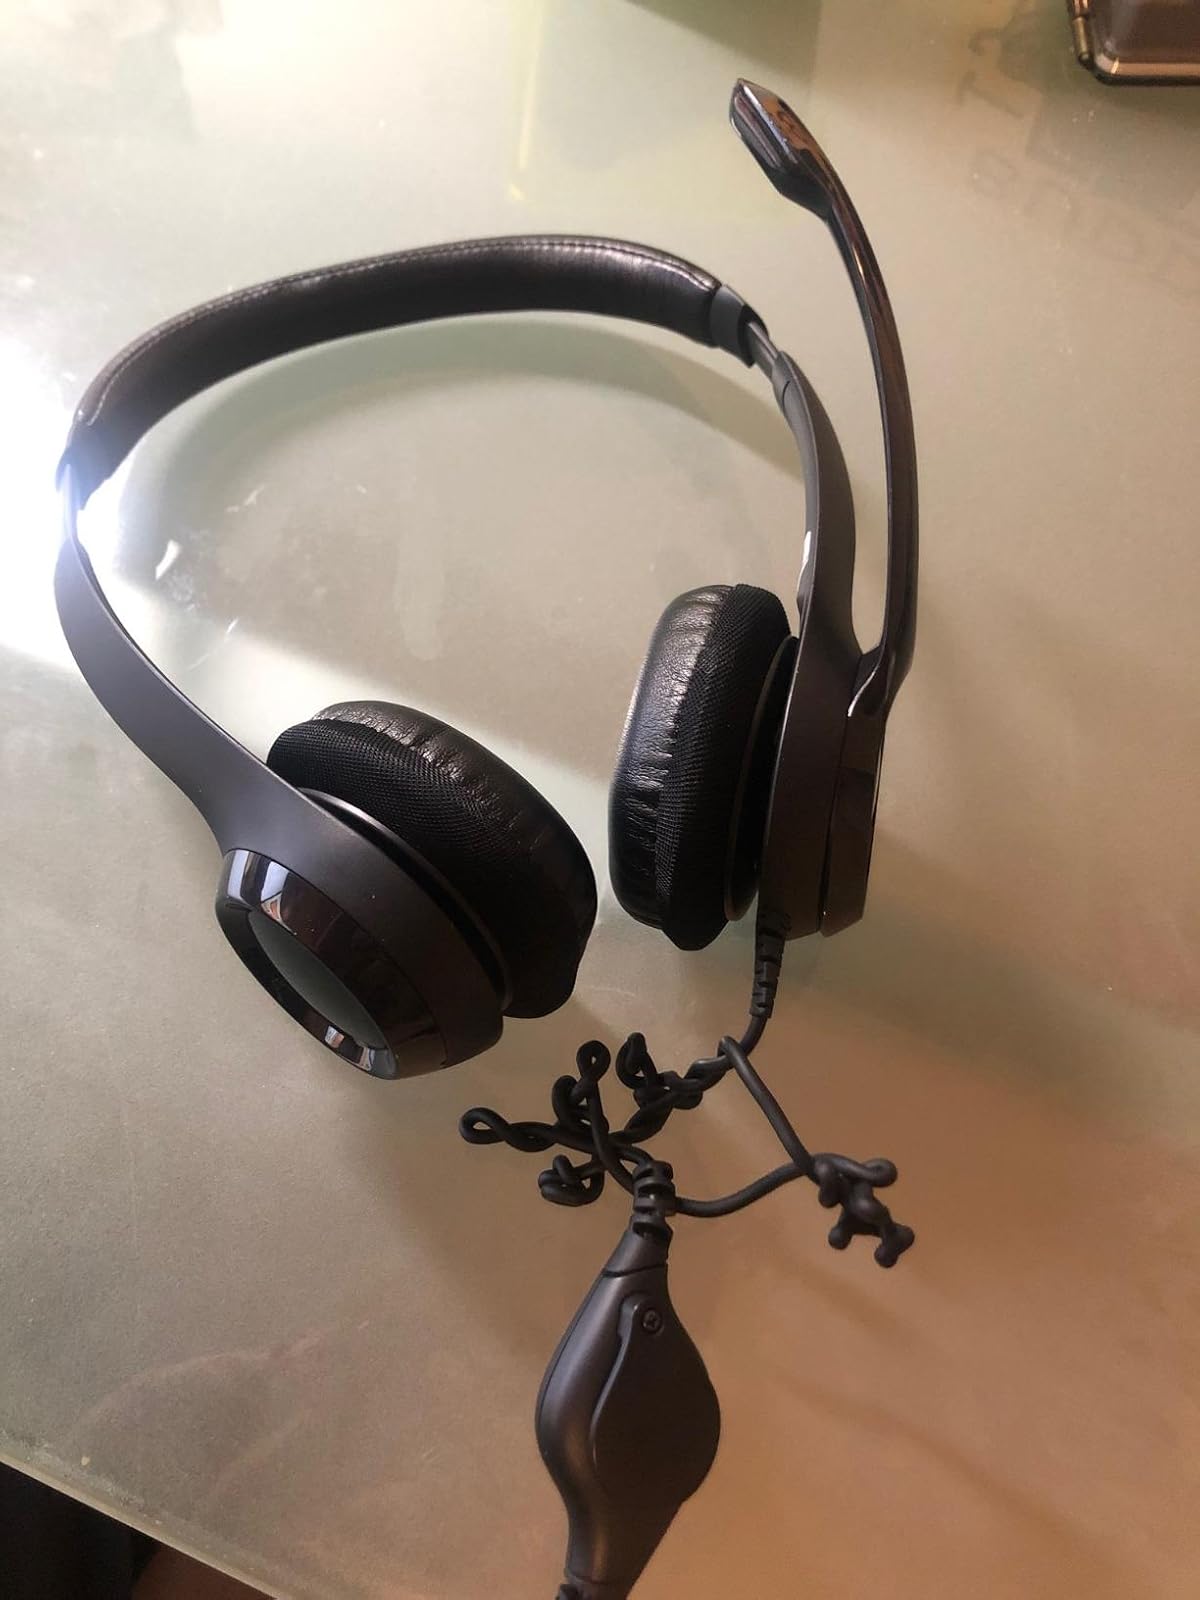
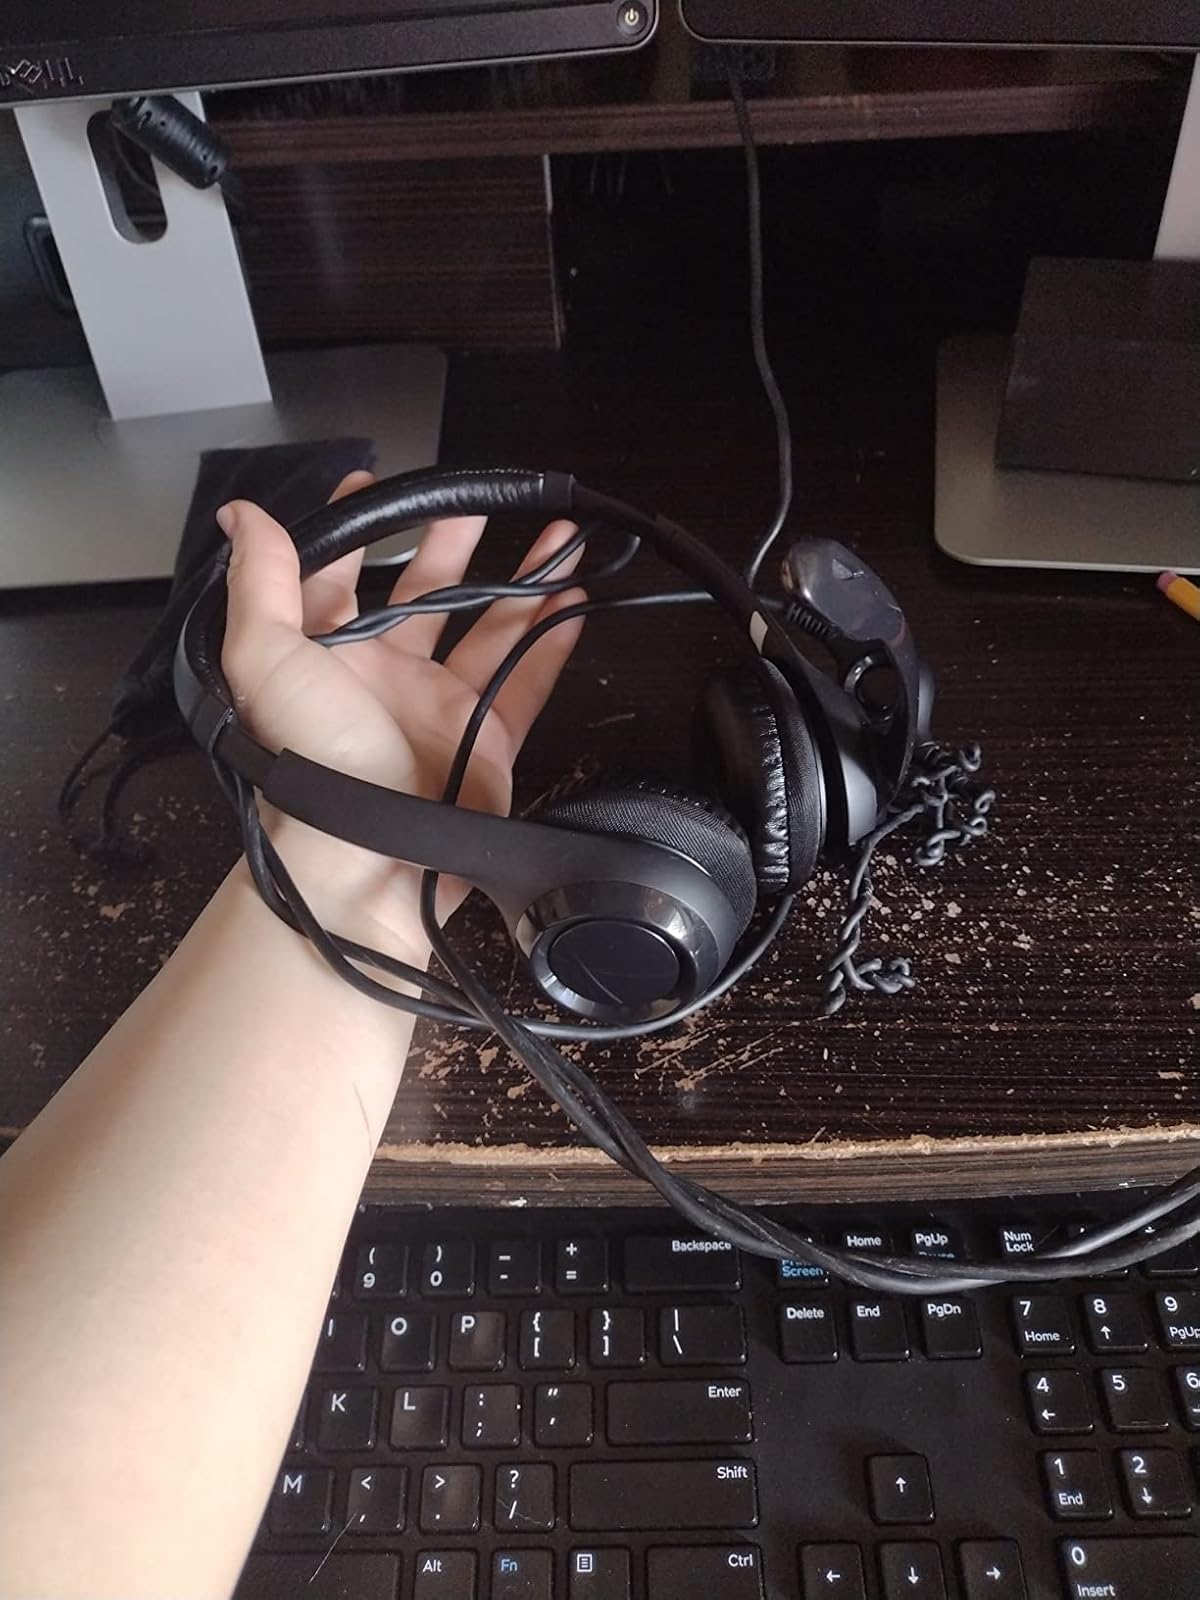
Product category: headphones
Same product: yes